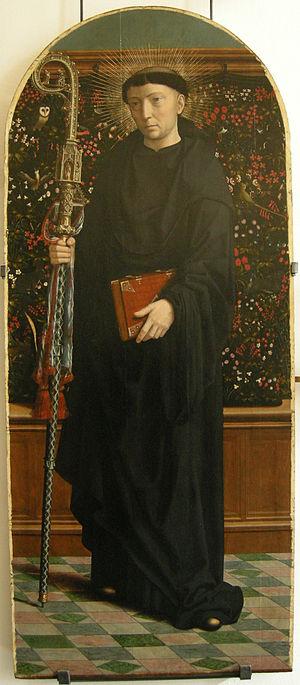
Le polyptyque de la Cervara est un retable peint au début du XVIᵉ siècle pour l'abbaye de la Cervara, en Ligurie, considéré comme l'une des plus grandes œuvres de la peinture flamande des XVᵉ et XVIᵉ siècles en Italie.